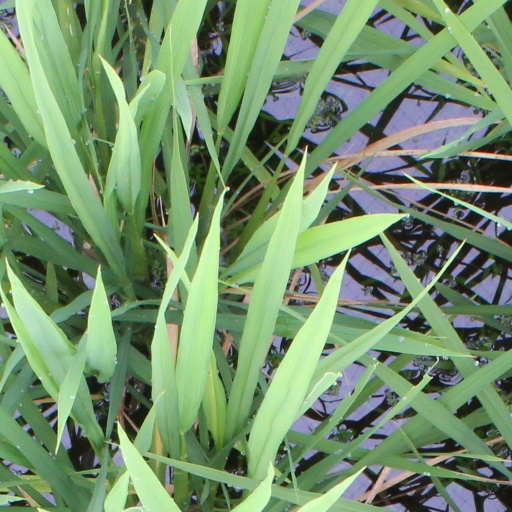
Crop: rice